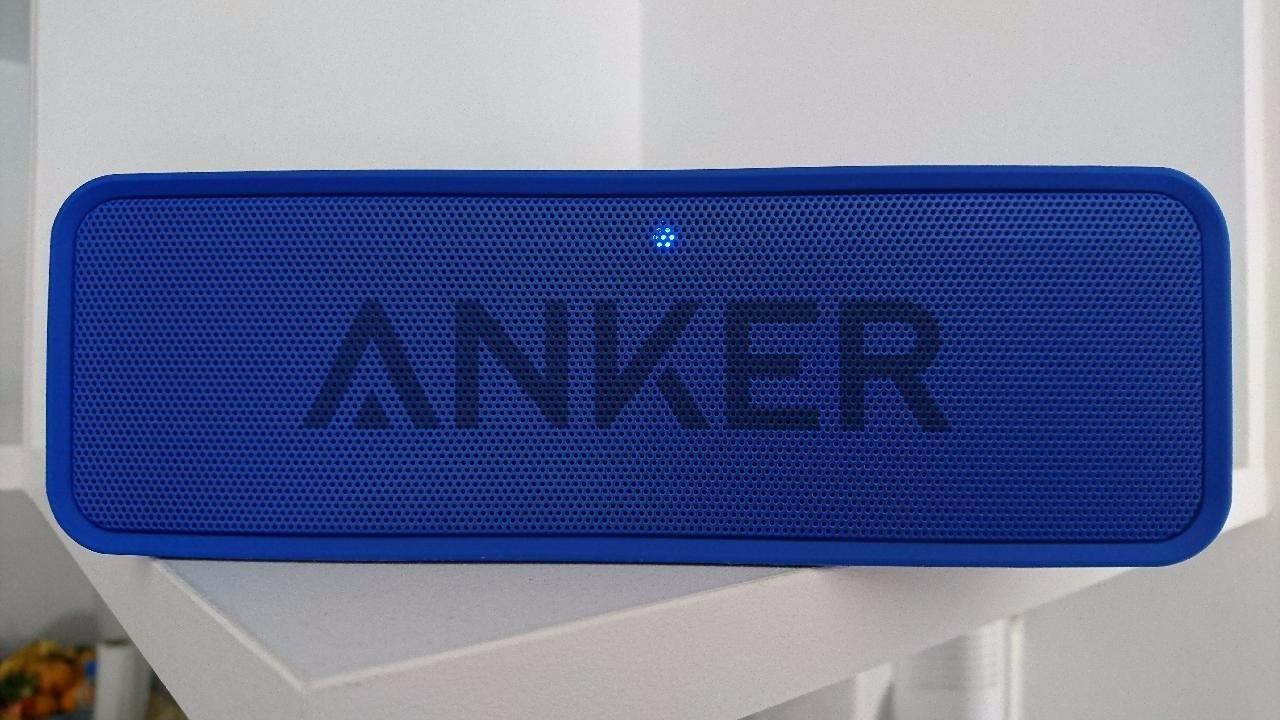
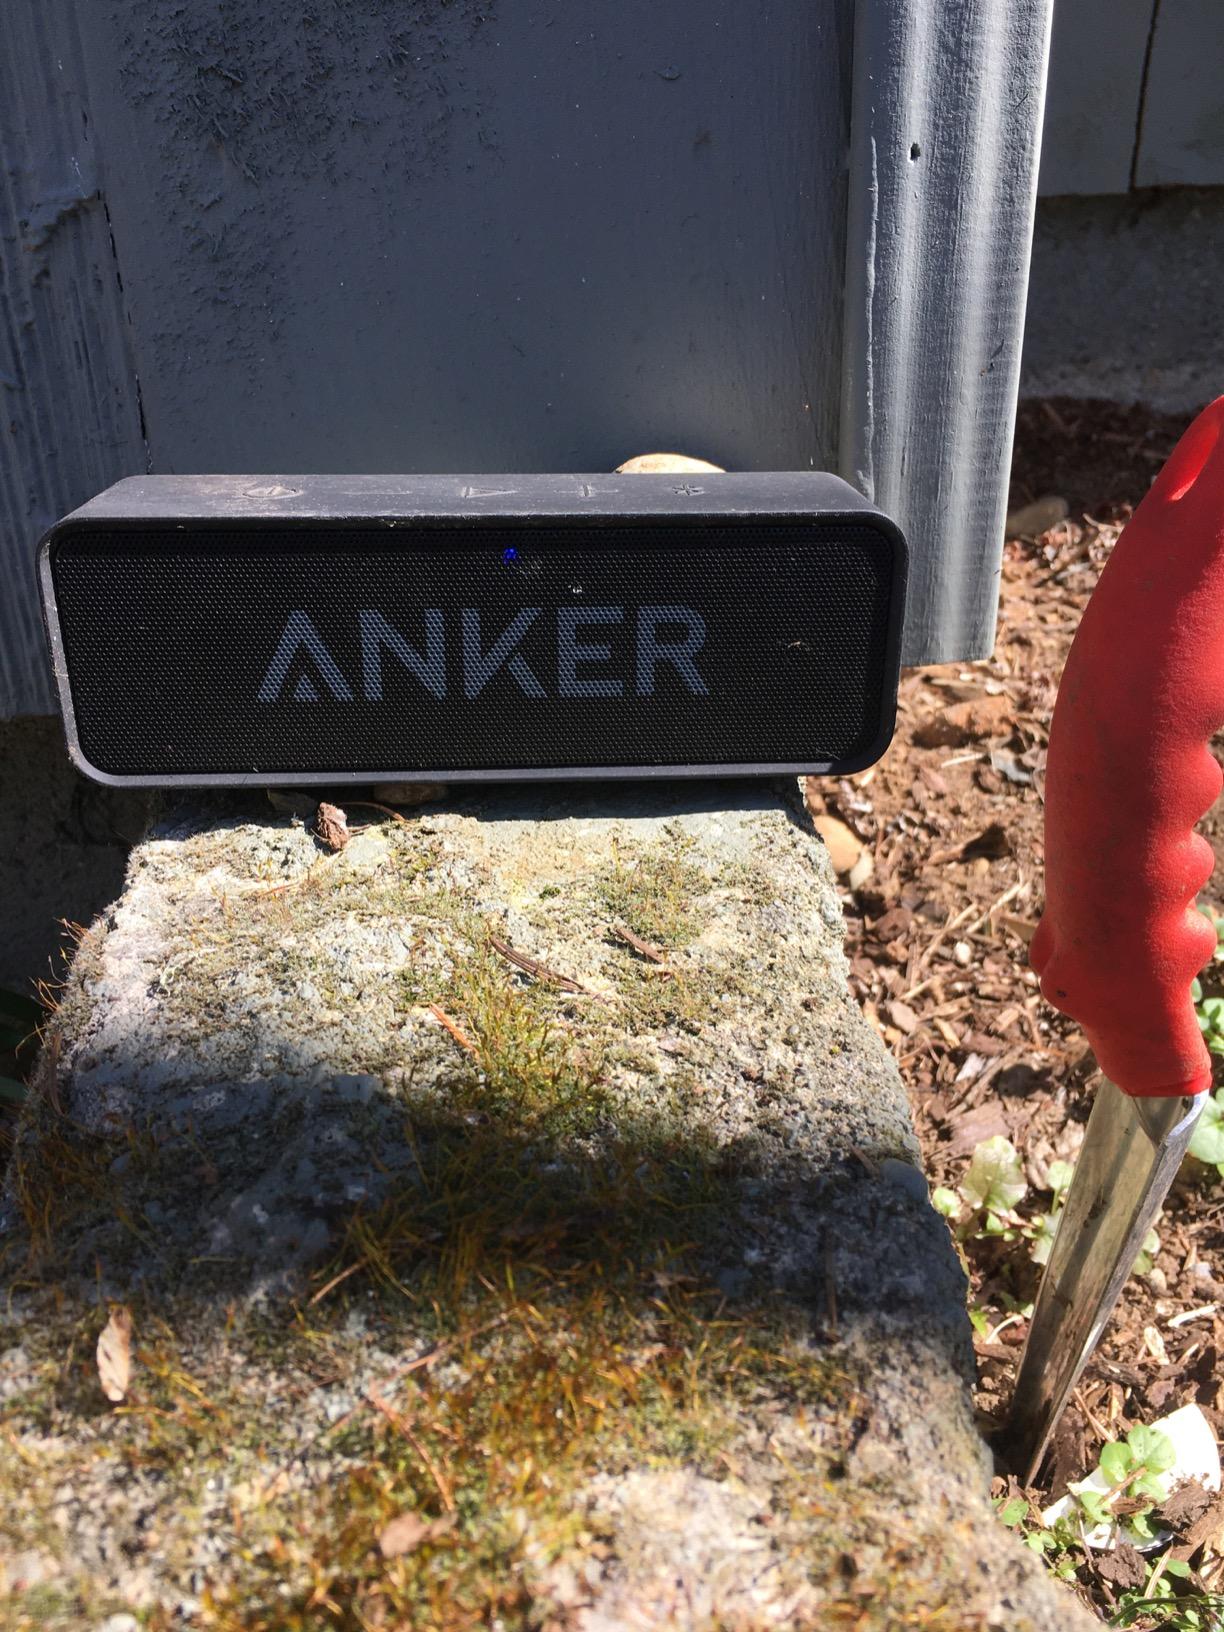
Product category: speaker
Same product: no